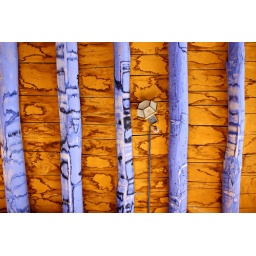
The roof by the main temple at Likir Gompa in the mountains of Ladakh.